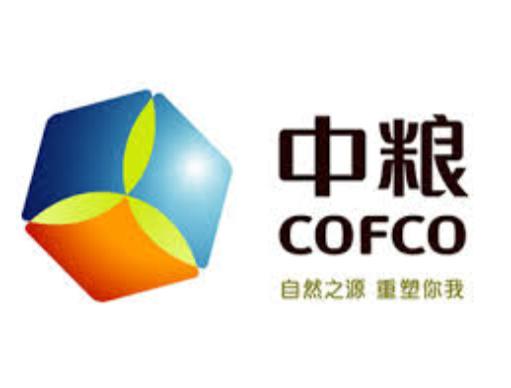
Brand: cofco
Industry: Others